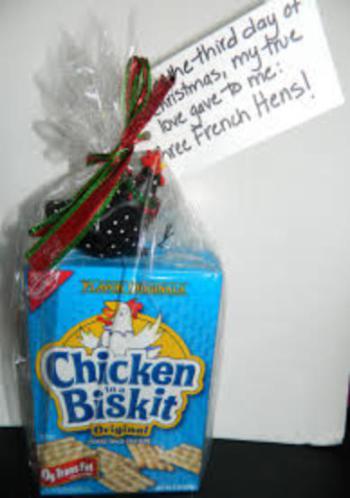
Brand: chicken in a biskit
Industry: Food